Dominion Voting Systems

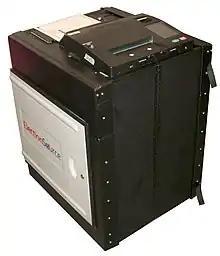
A Dominion ImageCast precinct-count optical-scan voting machine, mounted on a collapsible ballot box made by ElectionSource

Dominion Voting Systems Corporation was founded in 2002 in Toronto, Ontario, Canada, by John Poulos and James Hoover, and was incorporated on January 14, 2003. The company develops proprietary software in-house and sells electronic voting hardware and software, including voting machines and tabulators, in the U.S. and Canada and employs a development team in its Serbian office. The company maintains headquarters in Toronto and in Denver, Colorado. Its name derives from the "Dominion Elections Act".